Lowe Kong Meng

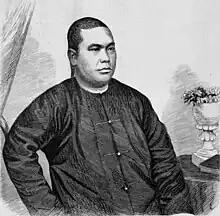
Lowe Kong Meng

The number of Chinese miners in Victoria began to decline after 1859, and Kong Meng diversified his business accordingly. He began to import Chinese tea for European consumers, and invested in mining and banking. With Louis Ah Mouy, he was a founding shareholder in the Commercial Bank of Australia, which would eventually become Westpac. Their involvement in the bank was apparently part of an effort to attract Chinese depositors. A gold-mining firm based south of Maryborough, Kong Meng Gold Mining Company, was quite successful. By 1863, "The Argus" wrote that "there are reputedly few wealthier men in Victoria".